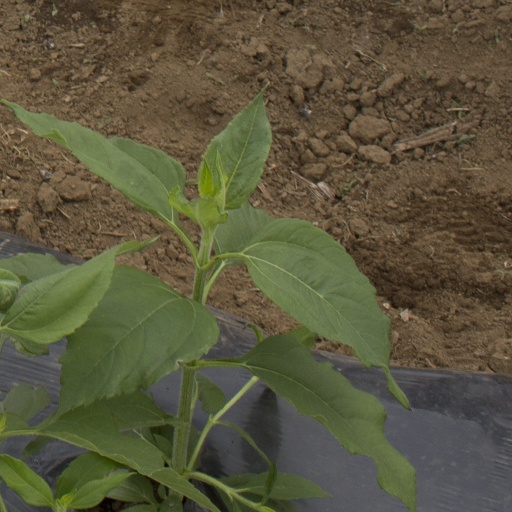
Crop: Jerusalem artichoke